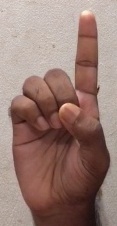
ASL sign: D